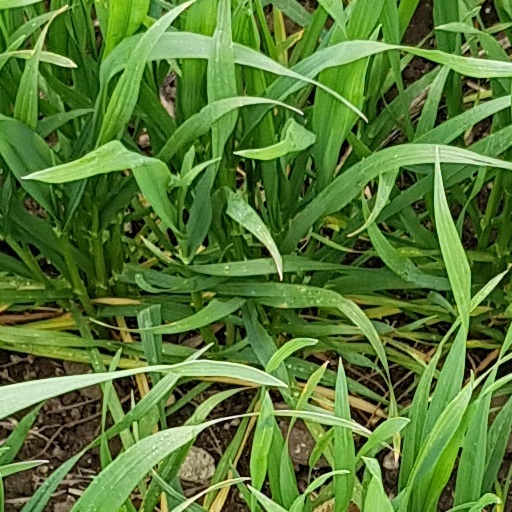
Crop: wheat